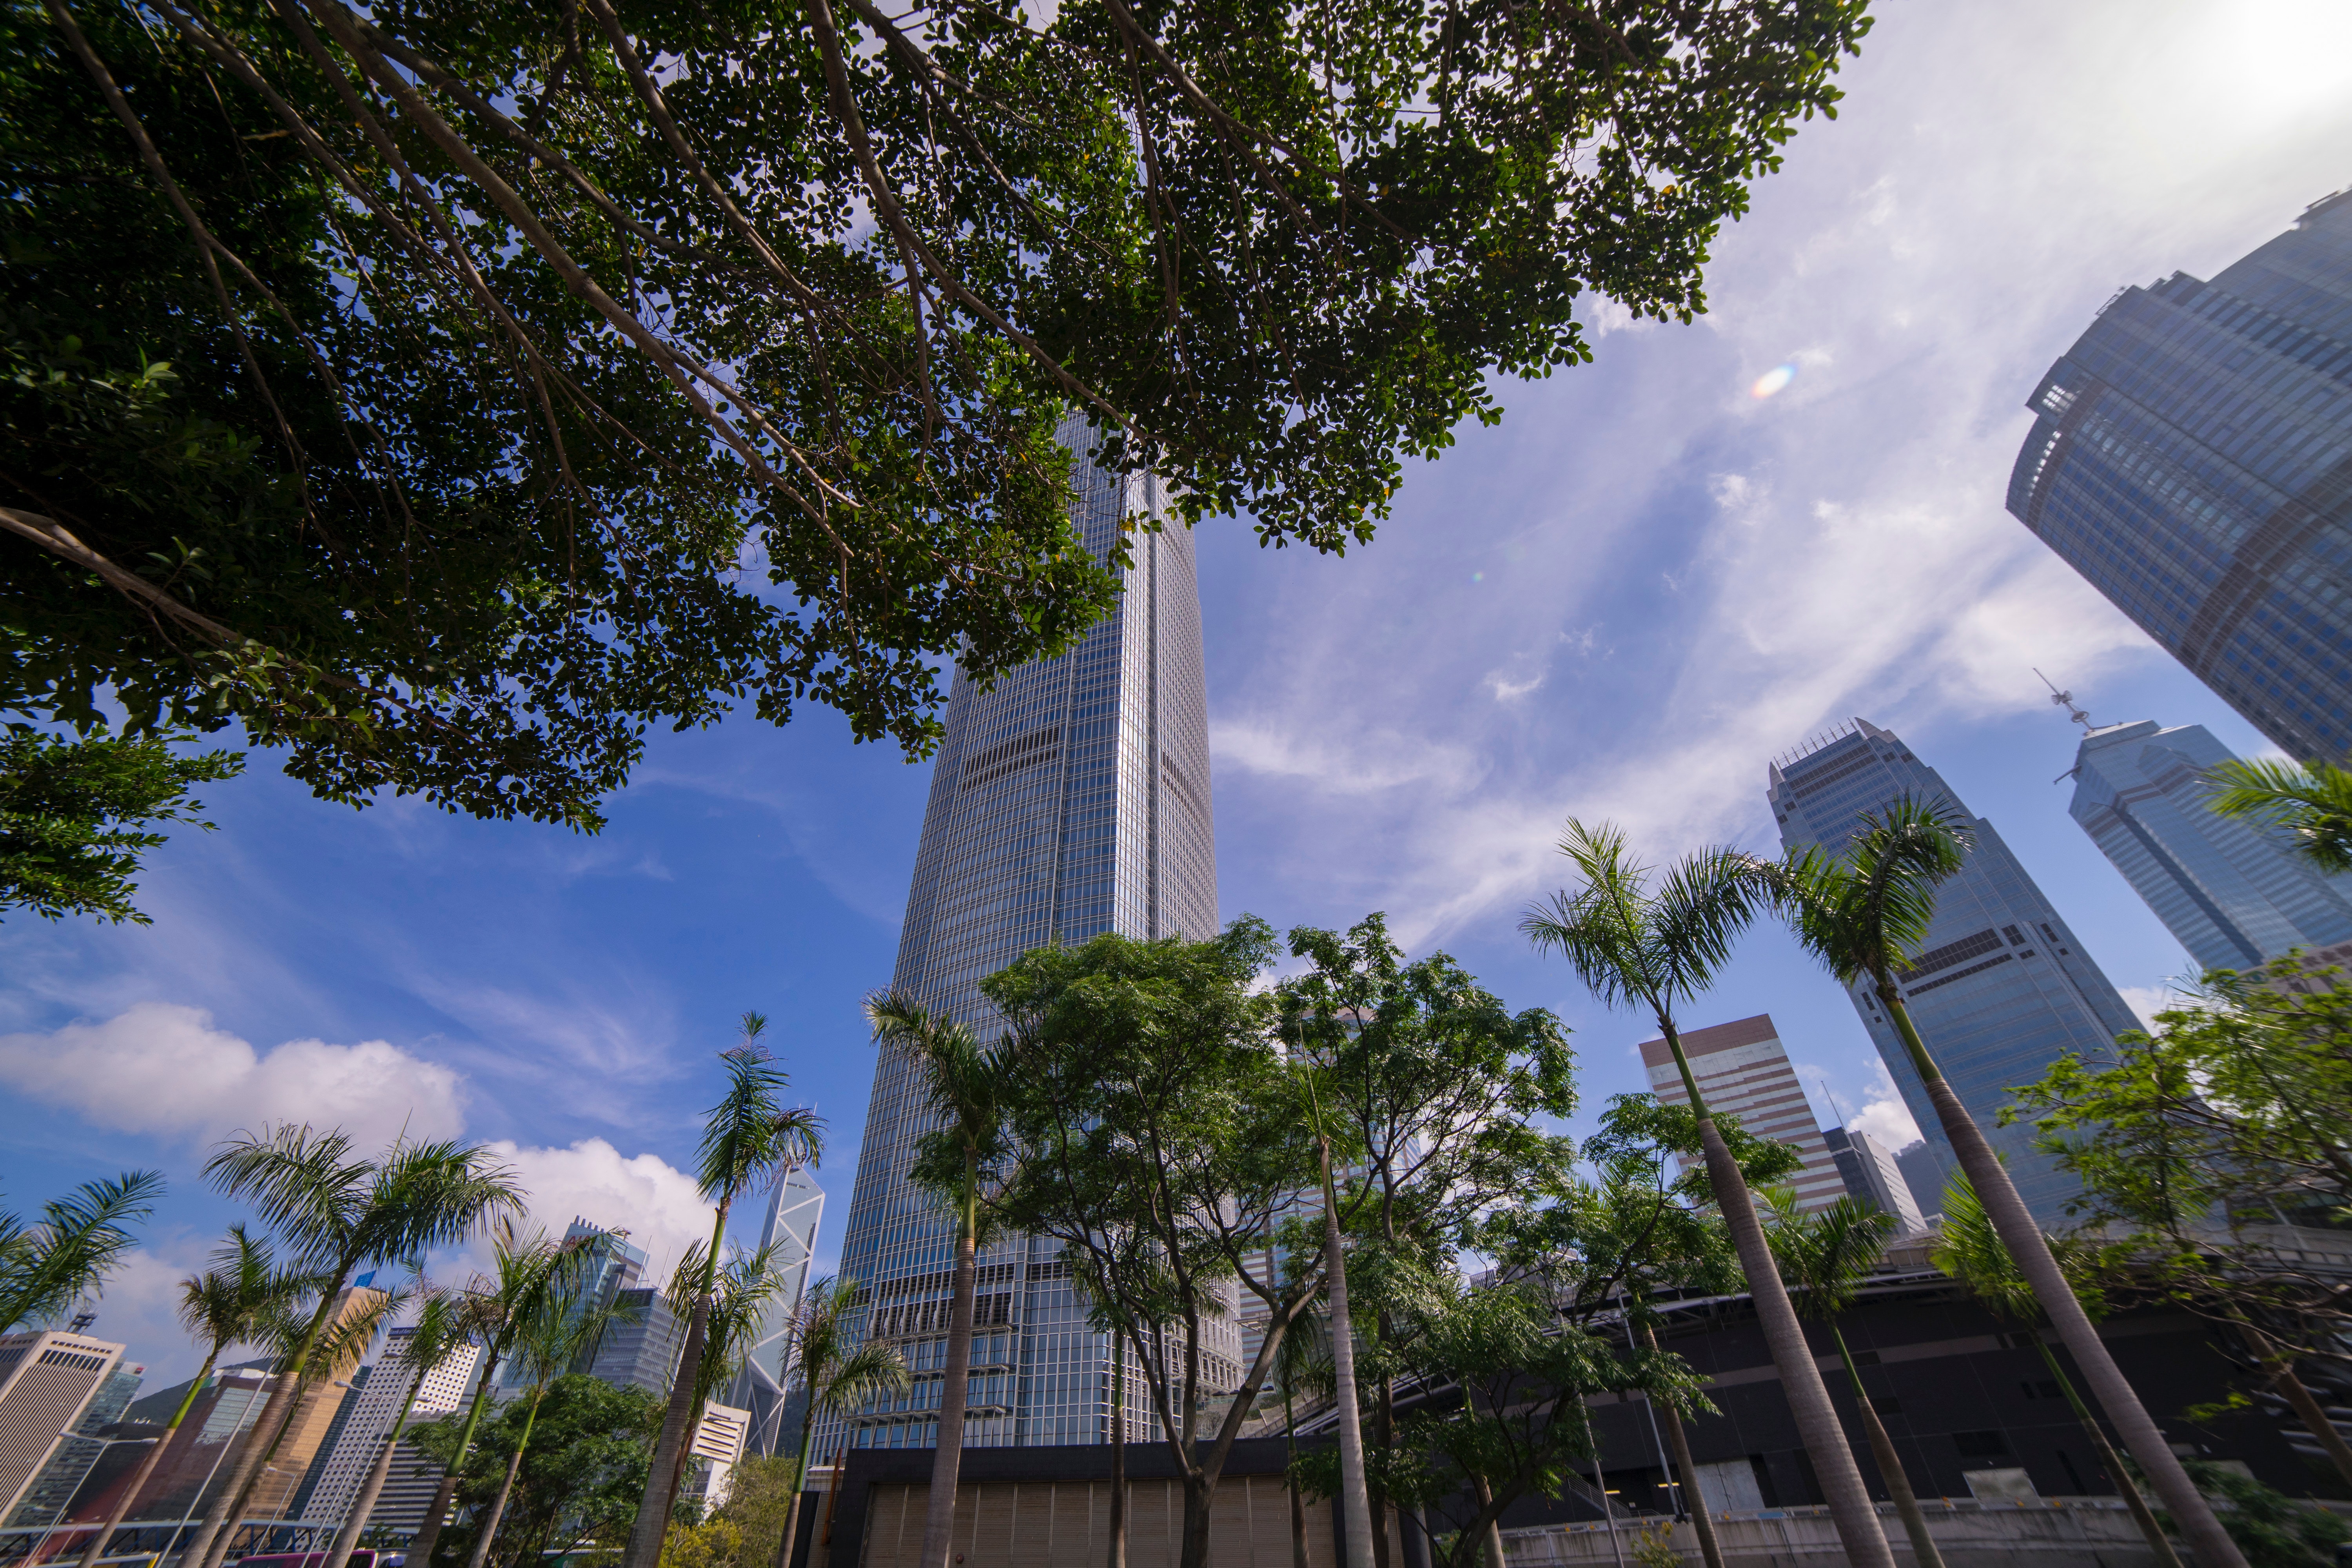
architecture, metropolitan area, daytime, sky, skyscraper, tree, urban area, city, building, tower block, tower, reflection, woody plant, real estate, cloud, metropolis, condominium, commercial building, facade, mixed use, downtown, plant, house, urban design, headquarters, residential area, corporate headquarters, world